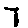
Label: 7